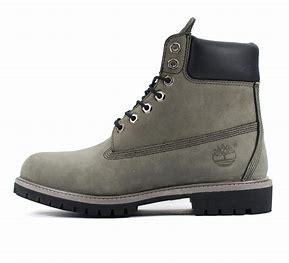
Brand: Timberland
Model: 6 Inch Nubuck